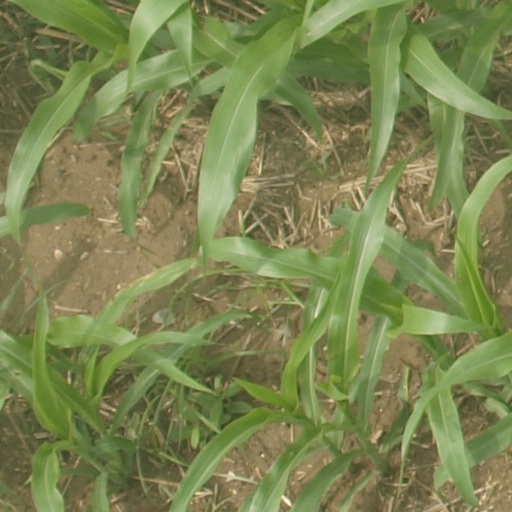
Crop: maize; corn